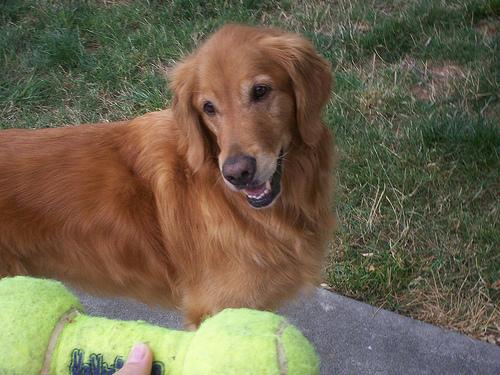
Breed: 5355-n000126-golden_retriever